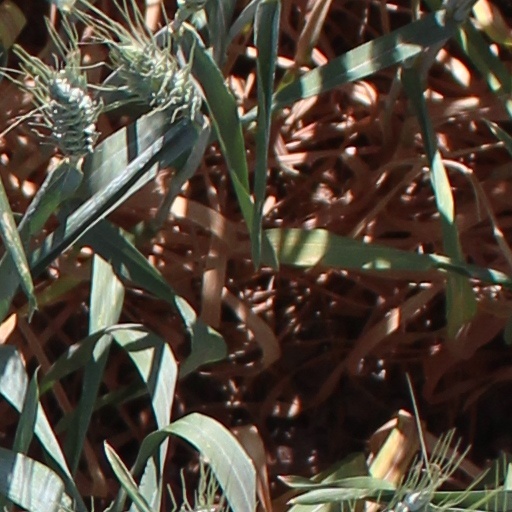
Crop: wheat